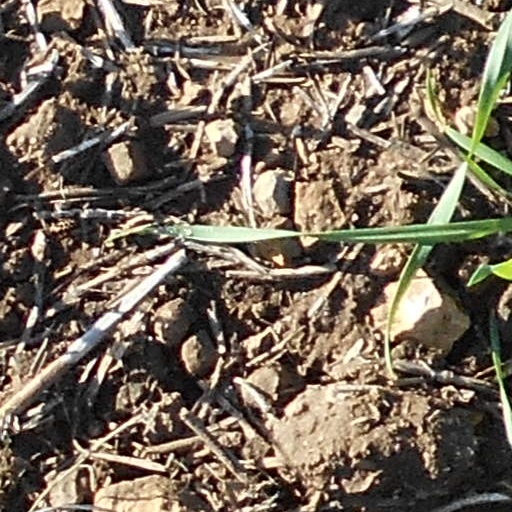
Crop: wheat